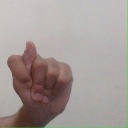
अक्षर: ट